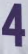
Number: 4